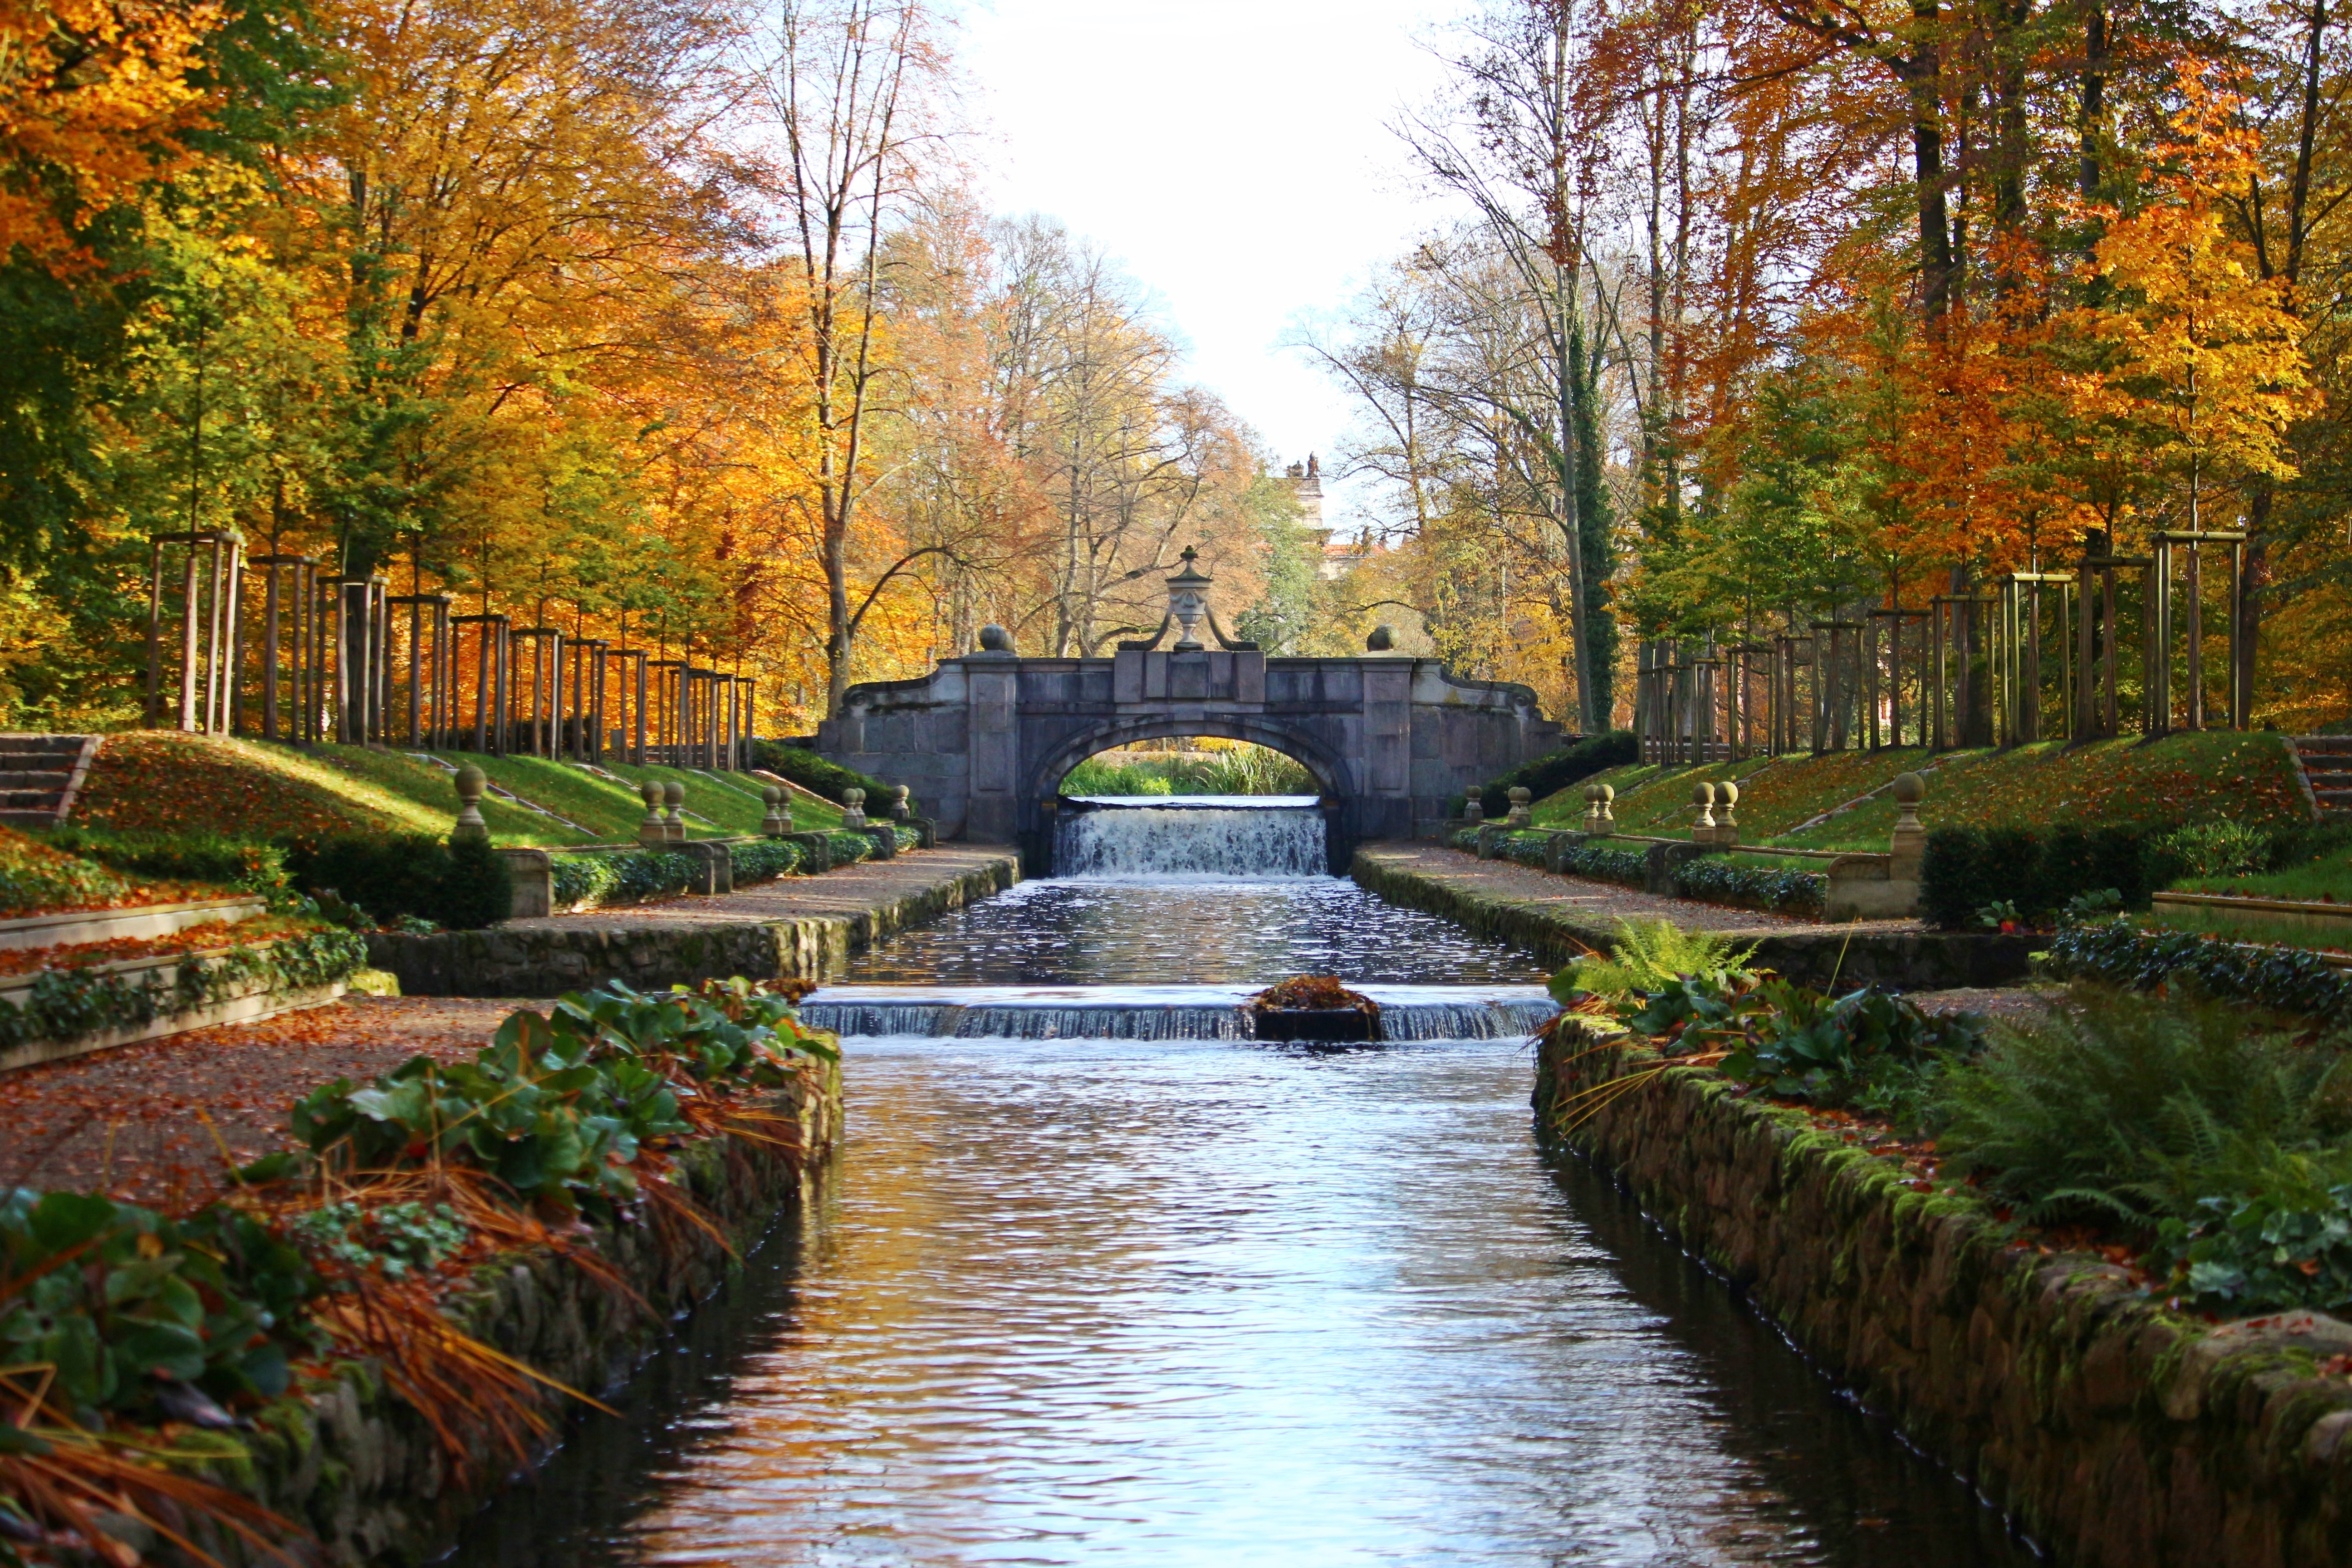
bridge, leaf, flower, river, canal, pond, stream, autumn, park, garden, season, waterway, body of water, channel, watercourse, ludwigslustparchim, castle park, schlossgarten, landform, reflecting pool